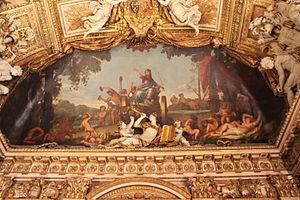
Titres possibles : Le Triomphe de la Terre ou Le Triomphe de Cybèle (1850) de Joseph-Benoît Guichard (1806-1880) Ce tableau avait été conçu par Lebrun pour l'extrémité Nord de la Galerie
Joseph Benoît Guichard est un peintre français, né à Lyon le 14 novembre 1806 et mort dans la même ville le 31 mai 1880.
La galerie d'Apollon est une pièce du palais du Louvre, prototype du classicisme français tel qu'on le retrouvera à Versailles.